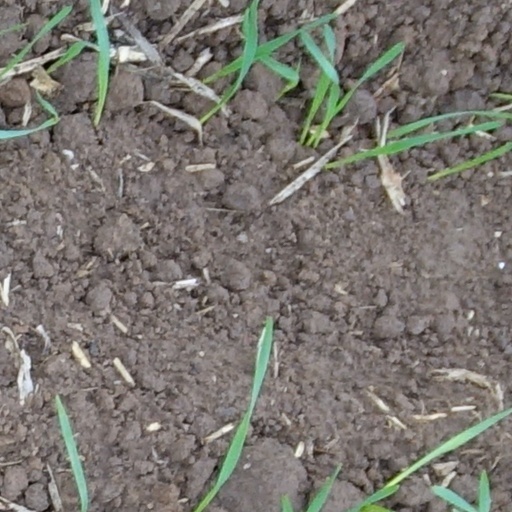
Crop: wheat